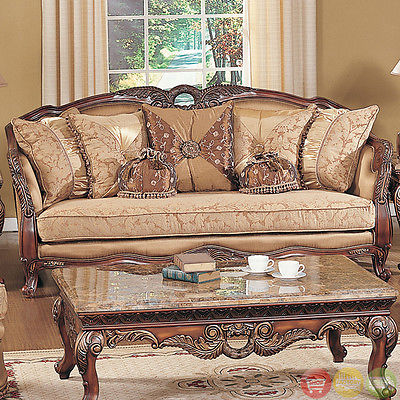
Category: sofa